Lewis Atterbury Stimson

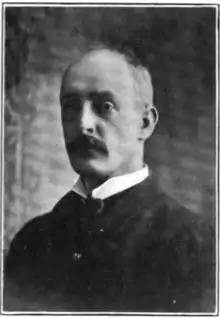
Lewis Atterbury Stimson

Stimson was born on August 24, 1844, in Paterson, New Jersey. His parents were Henry Clark Stimson (1813–1894) and Julia Maria (née Atterbury) Stimson (1819–1908). His siblings included Henry A. Stimson (1843–1936), Catherine Boudinot Stimson Weston (1846–1942), Mary Atterbury Stimson (1848–1928), , William Frank Stimson (1853–1872), Frederick Julian Stimson (1856–1926), and Julia Josephine Stimson (1861–1933), who was married to Dr. Henry Patterson Loomis. He was the uncle of Alfred Lee Loomis (1887–1975), the inventor of the LORAN Long Range Navigation System.